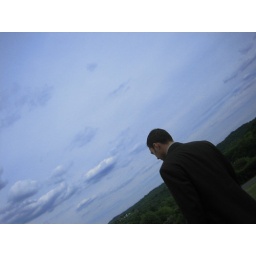
The sky in WV is also blue